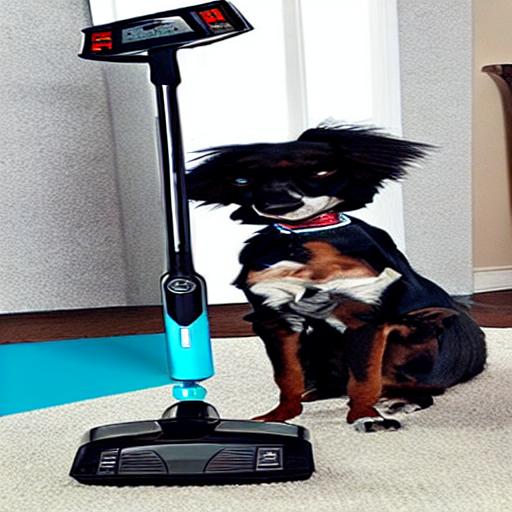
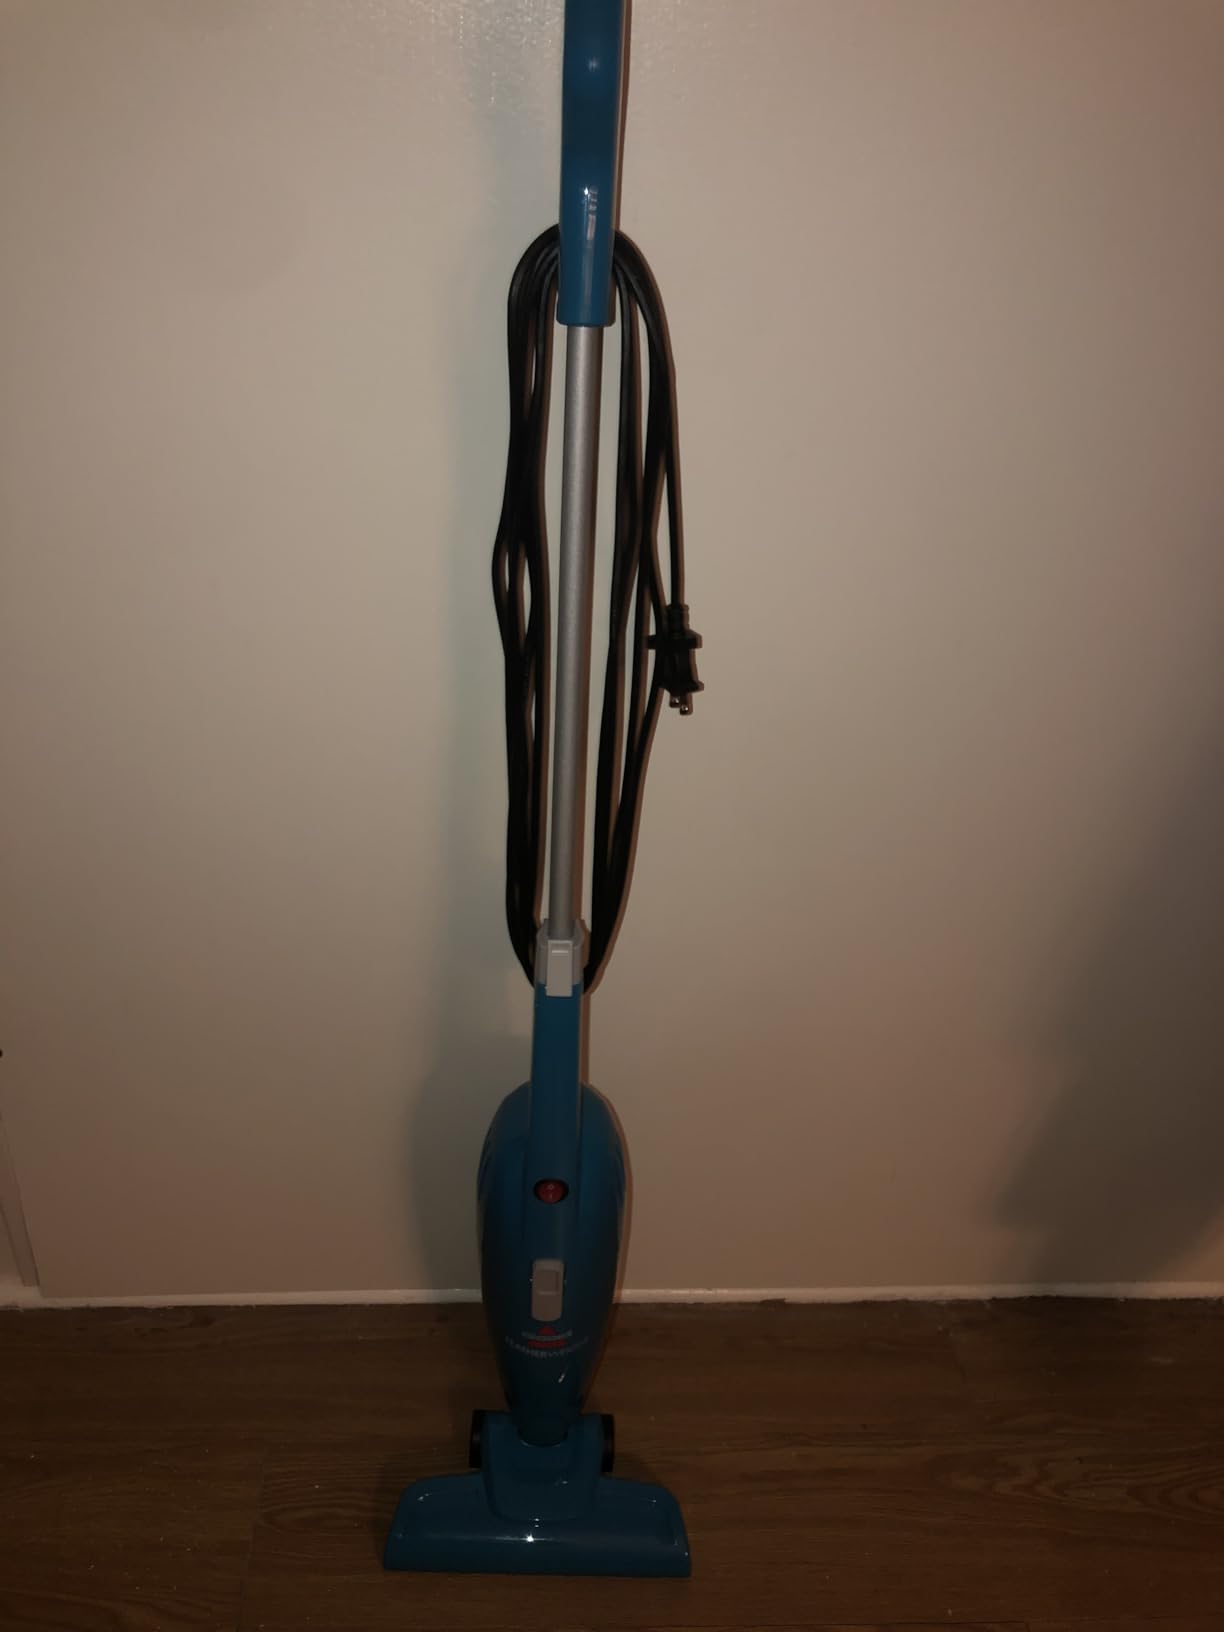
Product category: items_vacuum
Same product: no